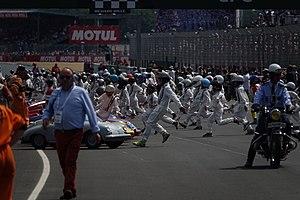
Le Mans Classic - Little Big Mans 2018
Le Mans Classic 2018 est la neuvième édition de la rétrospective d'automobiles de compétition du Le Mans Classic créée en 2002 par Peter Auto et l'Automobile Club de l'Ouest, en partenariat avec Richard Mille. La manifestation se déroule du 6 au 8 juillet 2018 sur le circuit des 24 Heures du Mans dans la Sarthe.